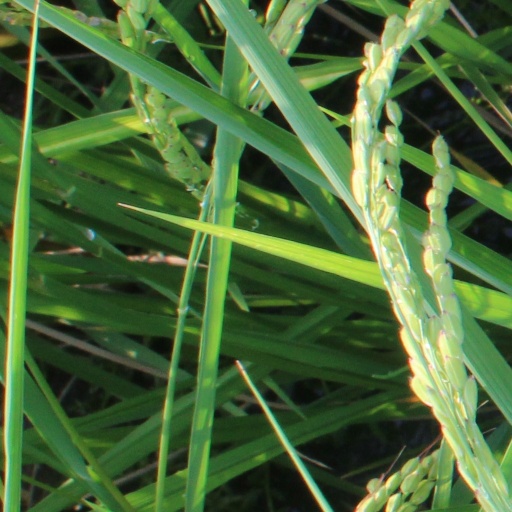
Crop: rice